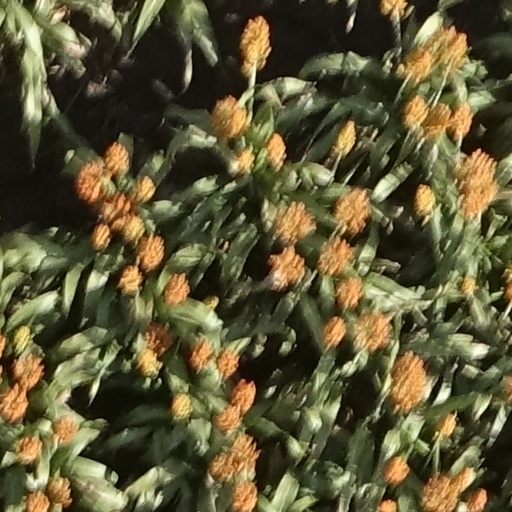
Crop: sorghum